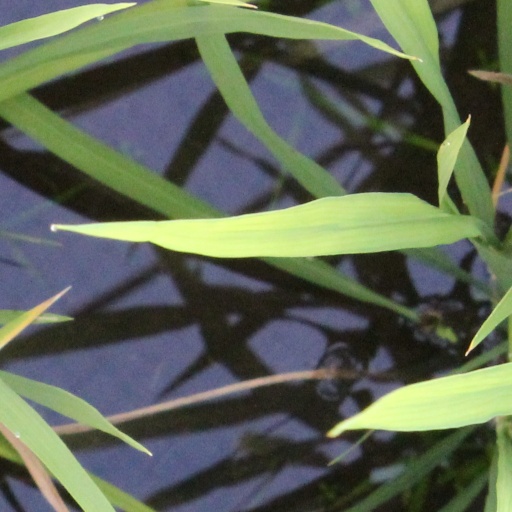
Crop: rice